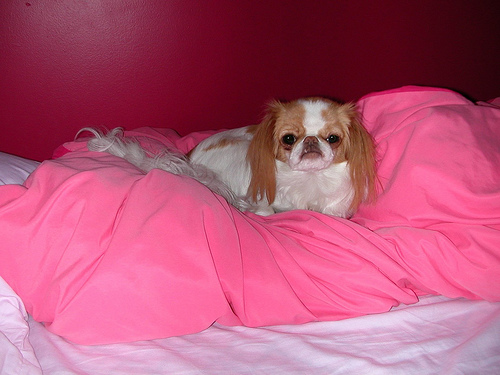
Breed: japanese chin